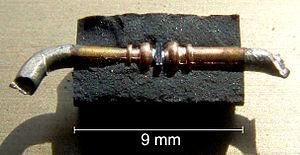
Demi-coupe d'une diode Schottky (1N5822)
Une diode Schottky est une diode qui a un seuil de tension directe très bas et un temps de commutation très court. Ceci permet la détection des signaux HF faibles et hyperfréquences, la rendant utile par exemple en radioastronomie. On l'utilise aussi pour sa capacité à laisser transiter de relativement fortes intensités pour le redressement de puissance avec des pertes par effet Joule réduites du fait de sa faible chute de tension.